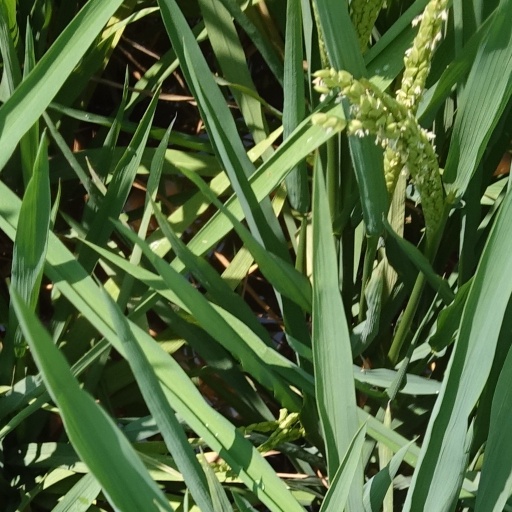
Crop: rice